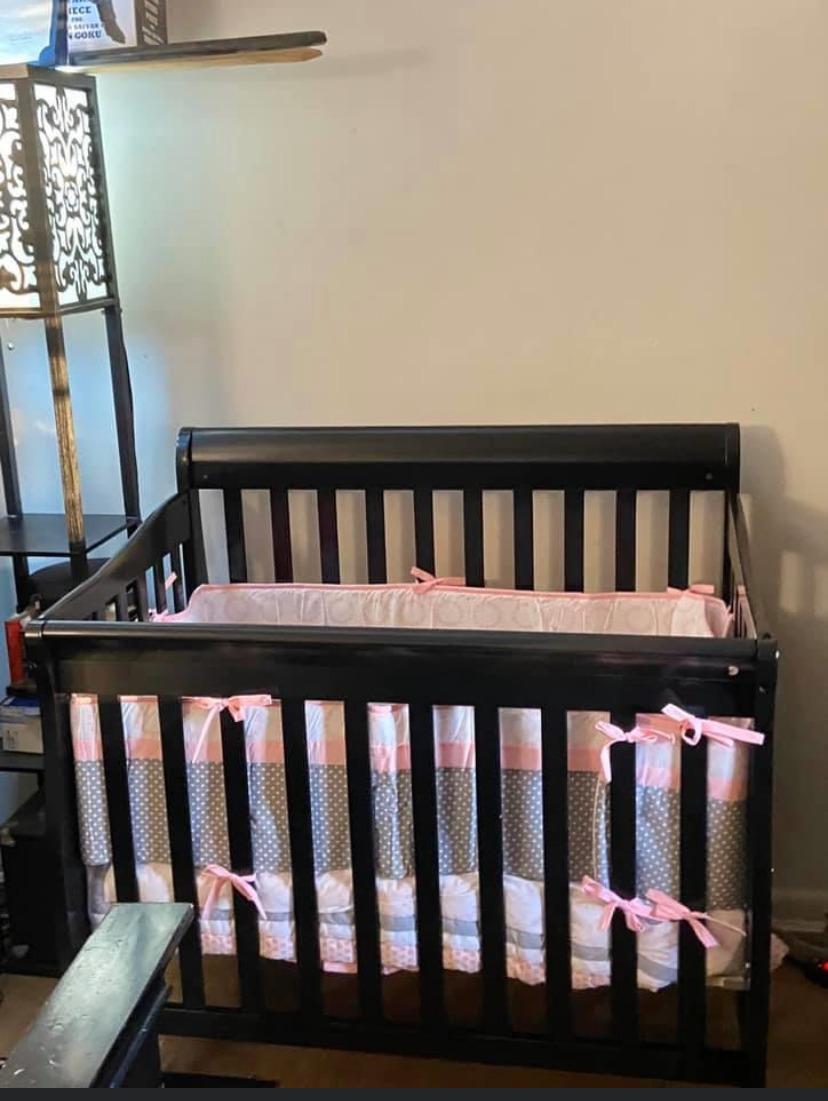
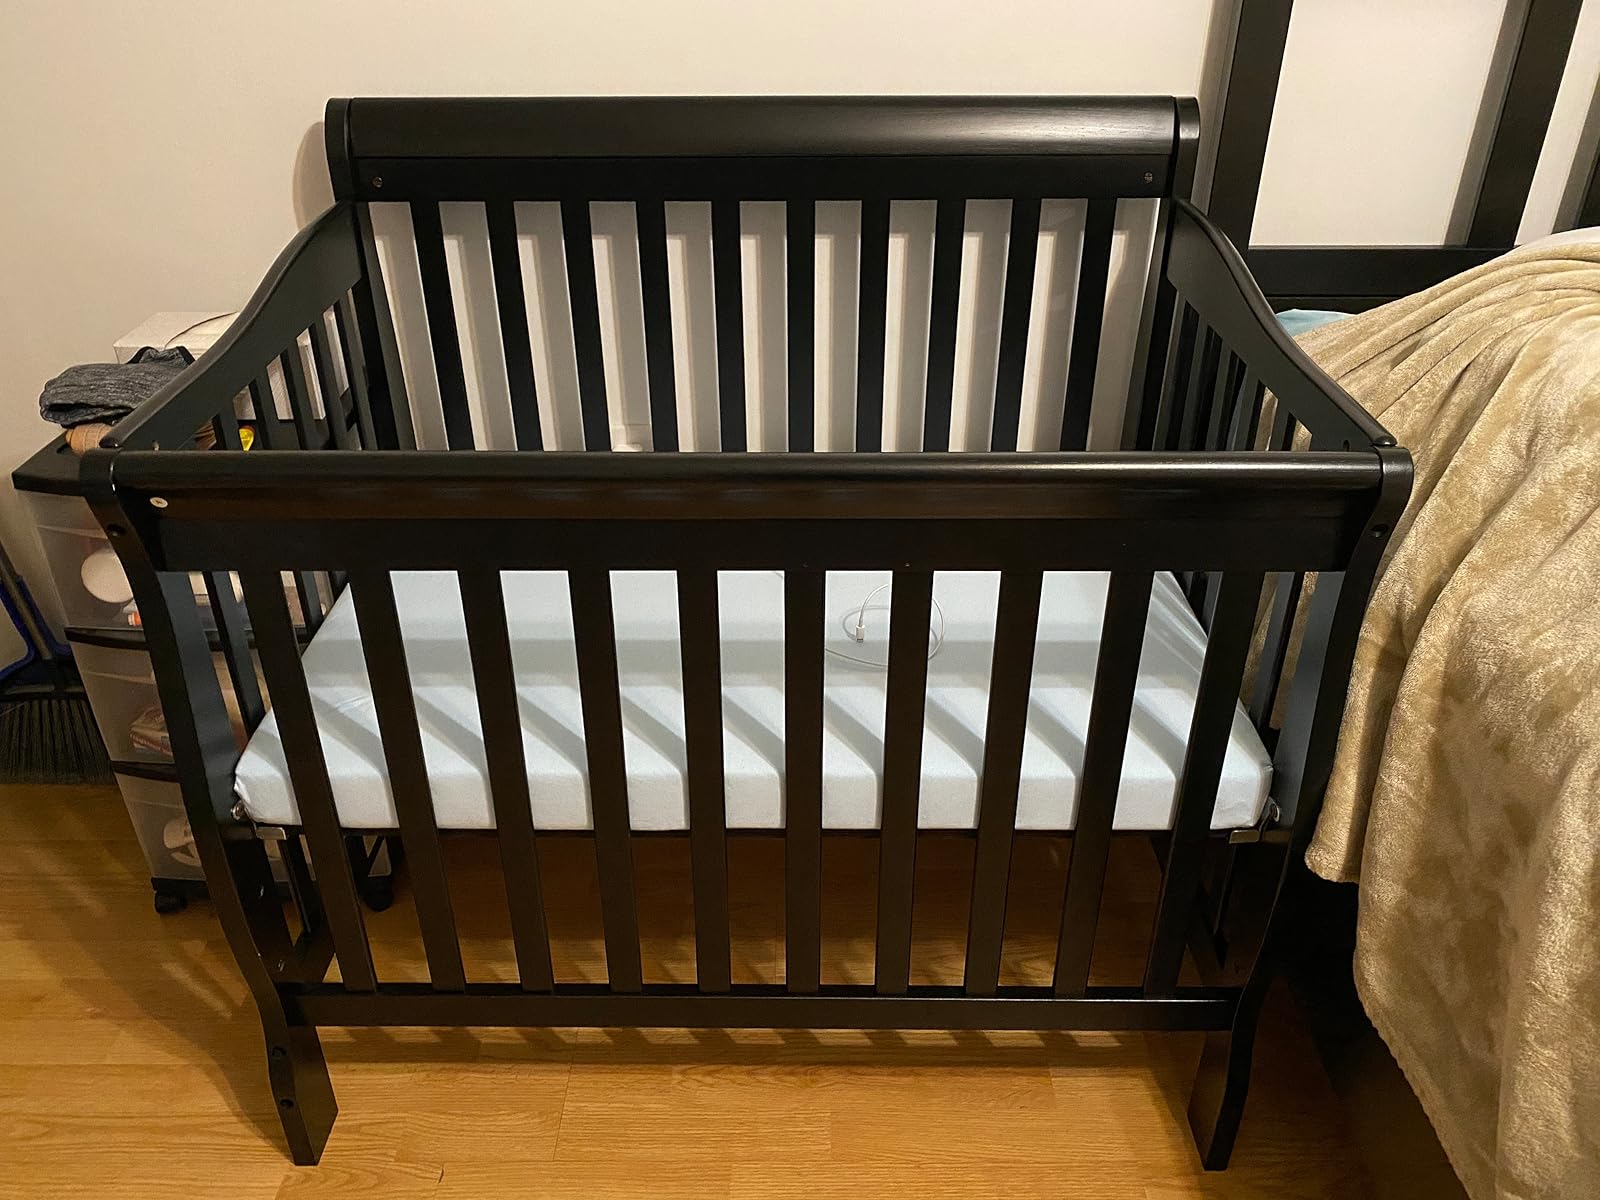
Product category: products_crib
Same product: yes